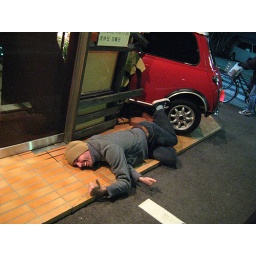
we ate dinner at a place with half a car in its wall